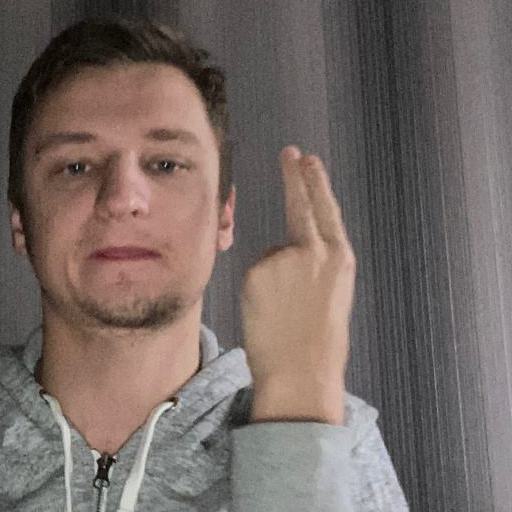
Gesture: two_up_inverted